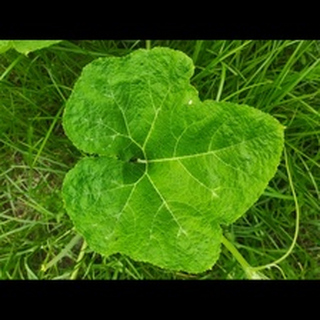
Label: healthy_pumpkin